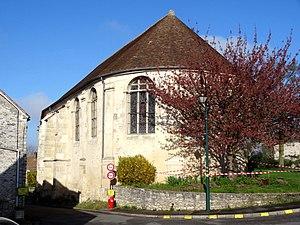
Église Saint-Martin de Follainville - voir titre.
L'église Saint-Martin est une église catholique paroissiale située à Follainville-Dennemont, dans les Yvelines, en France. Elle se compose, pour l'essentiel, d'un vaste vaisseau unique, aux murs lisses, recouvert d'un plafond plat. On peut néanmoins distinguer entre la nef, dont les élévations extérieures sont assez disparates, et le chœur, d'un style Renaissance sobre préfigurant le style classique. L'église a été consacrée et dédiée à saint Martin de Tours le 24 juin 1561, probablement à l'occasion de l'achèvement du chœur. La nef a été retouchée au XVIIIᵉ siècle, et une tentative d'améliorer l'esthétique du sanctuaire a été entreprise à la même époque. Les travaux s'arrêtèrent après la pose de trois colonnes toscanes. Au nord de cette nef, subsistent encore des éléments de l'église romane primitive. Il s'agit notamment d'un petit clocher de la fin du XIᵉ siècle, dont la base est voûtée d'arêtes, et dont l'étage de beffroi a été refait dans le style gothique un siècle plus tard, ainsi que d'une travée voûté en berceau du milieu ou du troisième quart du XIIᵉ siècle.